Birmingham Small Arms Company

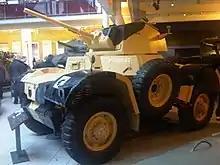
Daimler Armoured Car

By the outbreak of the Second World War, BSA Guns Ltd at Small Heath, was the only factory producing rifles in the UK. The Royal Ordnance Factories did not begin production until 1941. BSA Guns Ltd was also producing .303 Browning machine guns for the Air Ministry (the main aircraft armament at the time) at the rate of 600 guns per week in March 1939 and Browning production was to peak at 16,390 per month by March 1942. The armed forces had chosen the 500 cc side-valve BSA M20 motorcycle as their preferred machine. On the outbreak of war the Government requisitioned the 690 machines BSA had in stock as well as placing an order for another 8,000 machines. South Africa, Ireland, India, Sweden and the Netherlands also wanted machines.